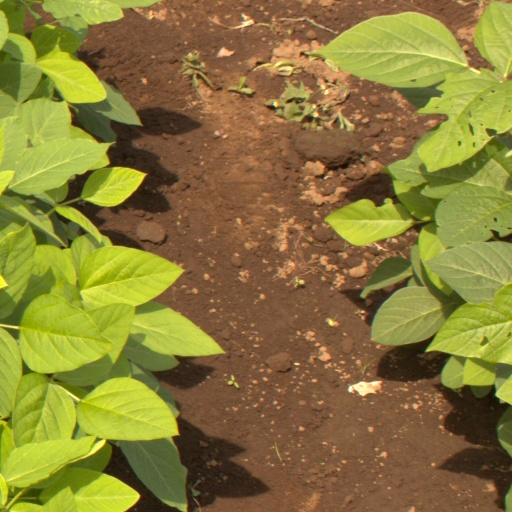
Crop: soybean